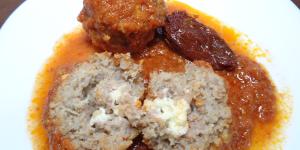
albondigas en chipotle rellenas de queso